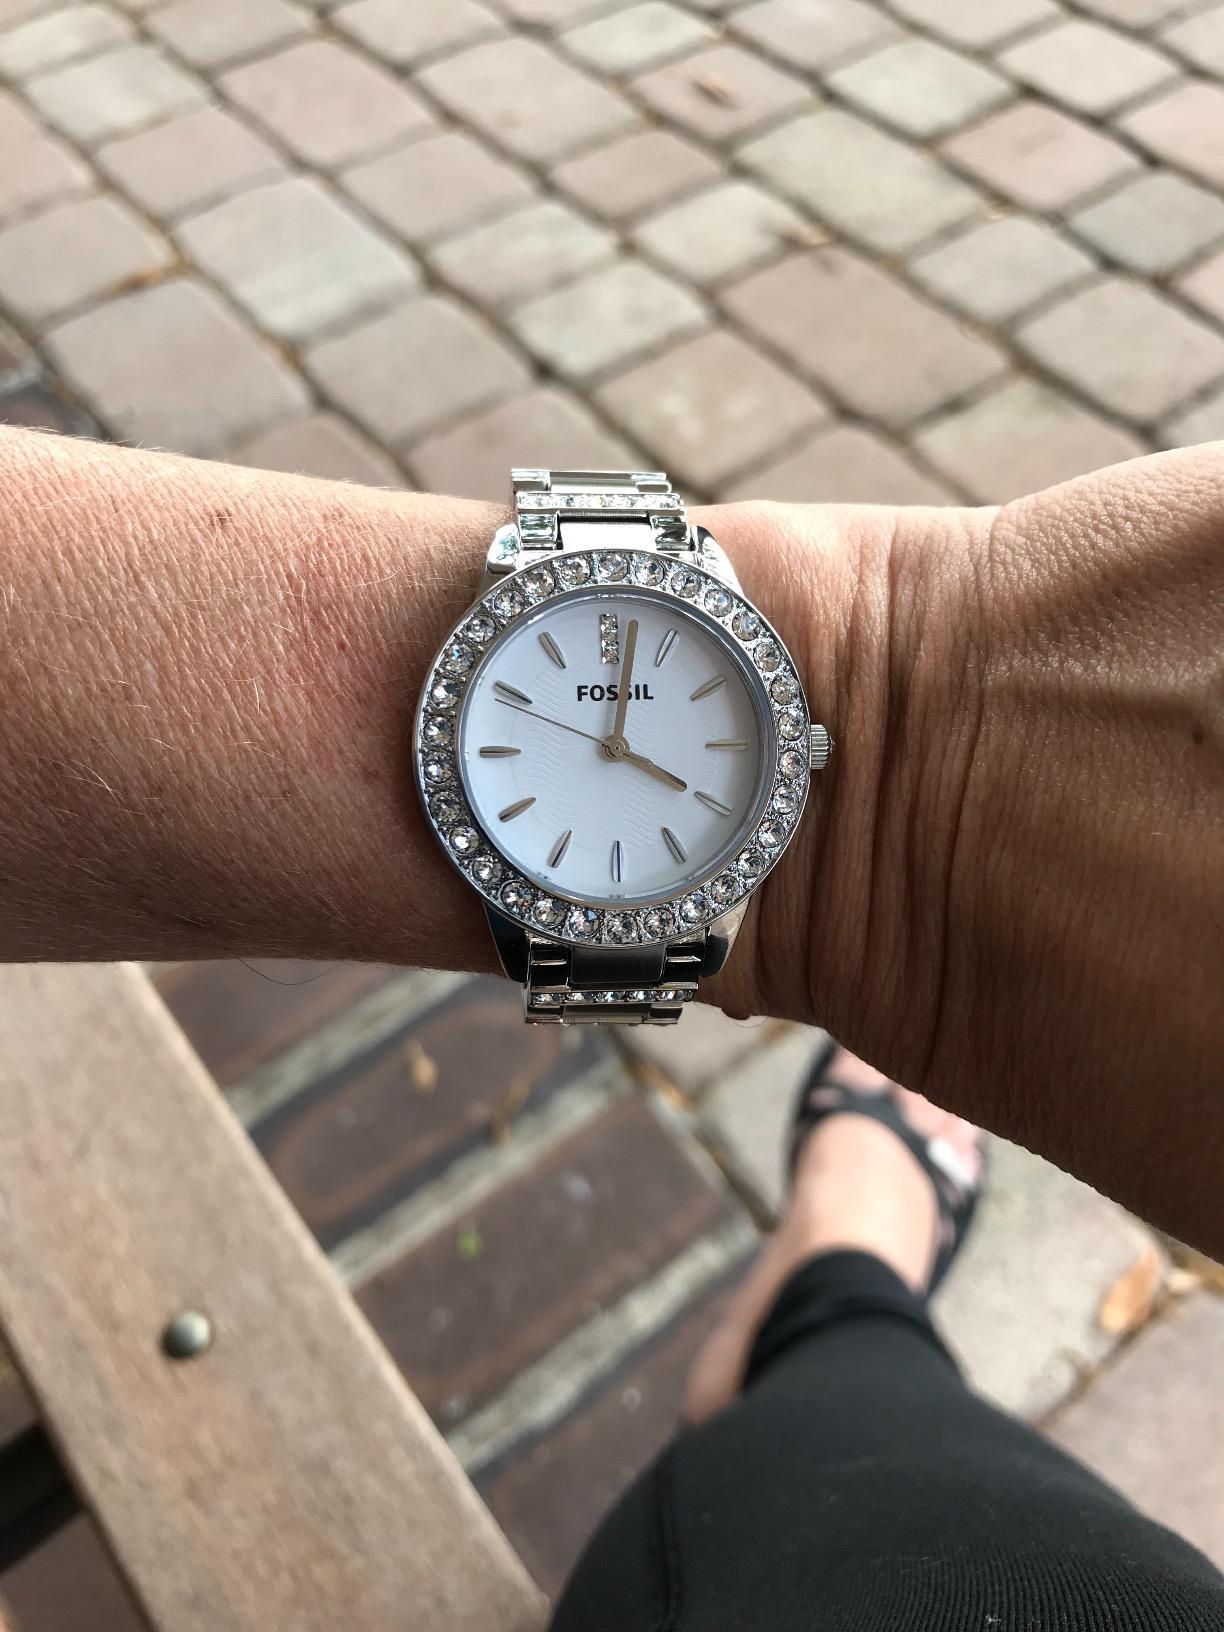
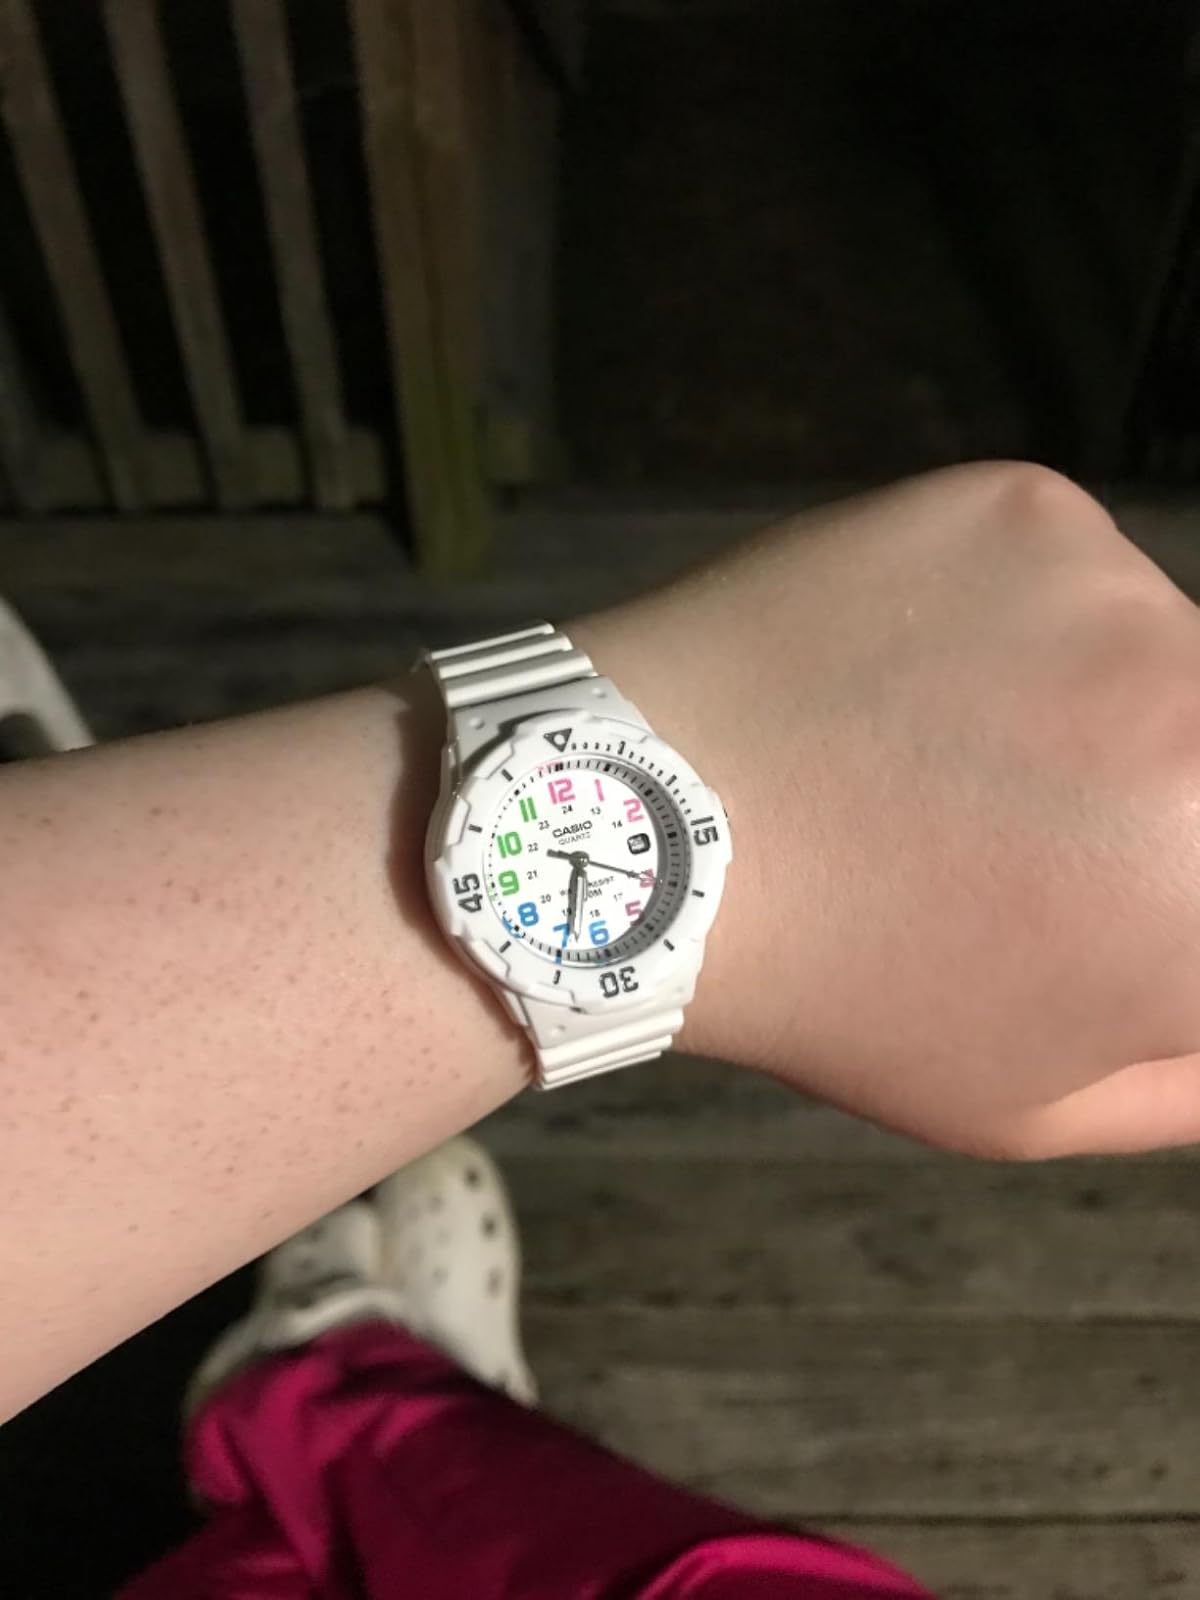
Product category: accessories_watch
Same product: no